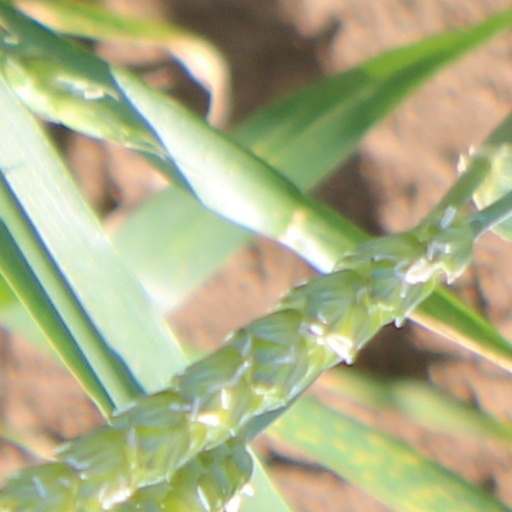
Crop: wheat